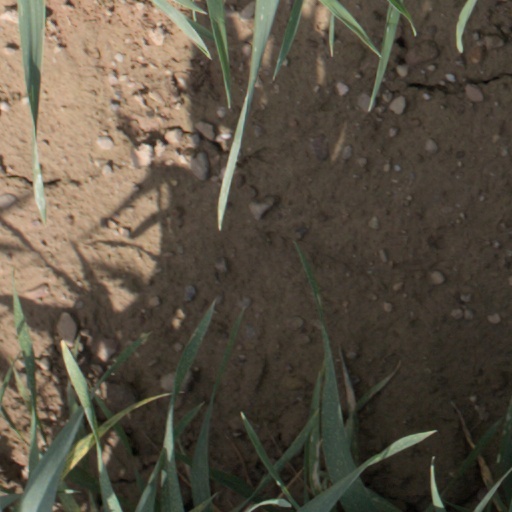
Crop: wheat